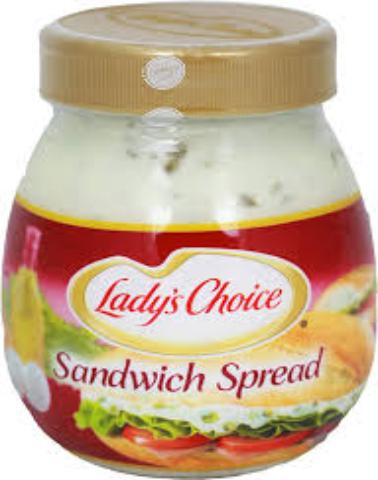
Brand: Lady's Choice
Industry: Food